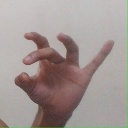
अक्षर: ओ